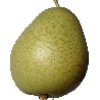
Label: Pear 1